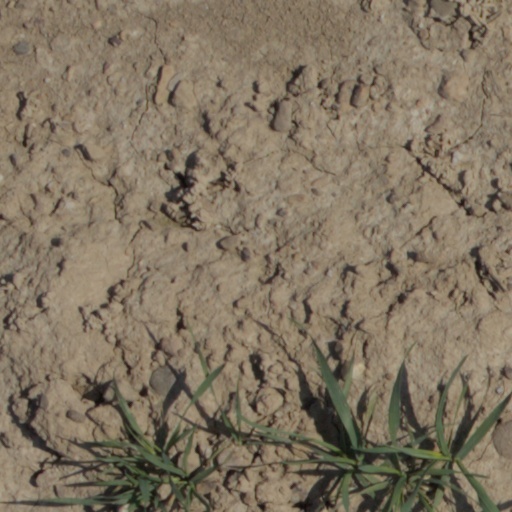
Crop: wheat